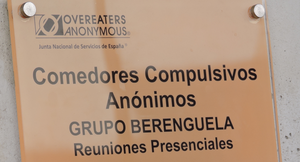
Outremangeurs Anonymes est une association d'hommes et de femmes qui partagent leur expérience personnelle, leur force et leur espoir dans le but de se rétablir de la compulsion alimentaire.